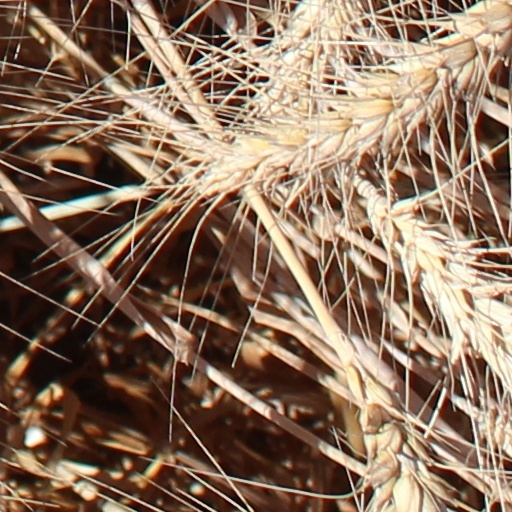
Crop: wheat